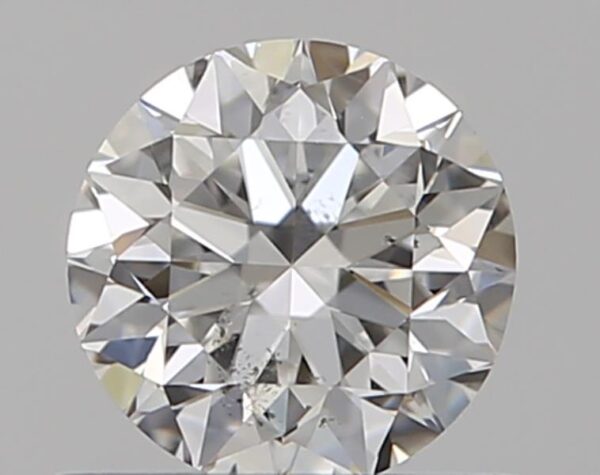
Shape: round
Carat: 0.5
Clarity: SI1
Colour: F
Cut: VG
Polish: EX
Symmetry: EX
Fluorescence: N
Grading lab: GIA
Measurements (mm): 4.96 x 5 x 3.19